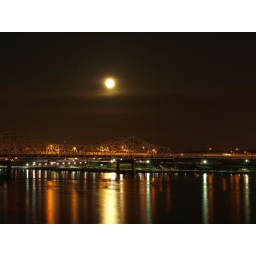
Moon rising over the Ohio river and the I65 bridge to Louisville